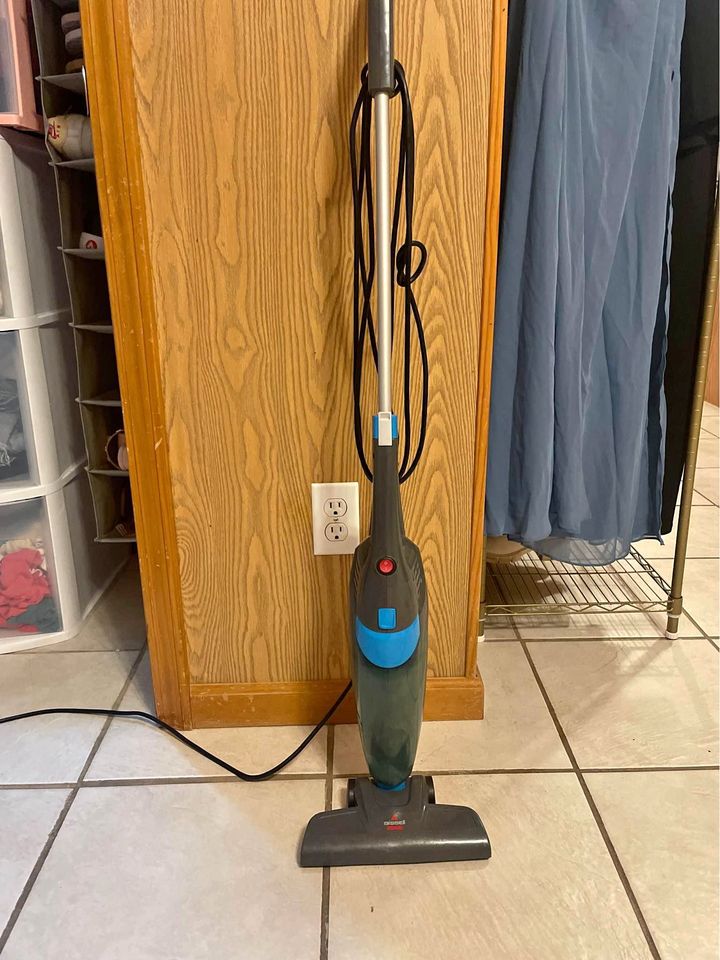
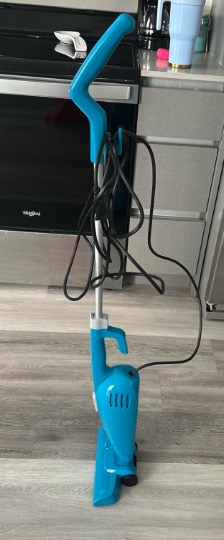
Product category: items_vacuum
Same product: no